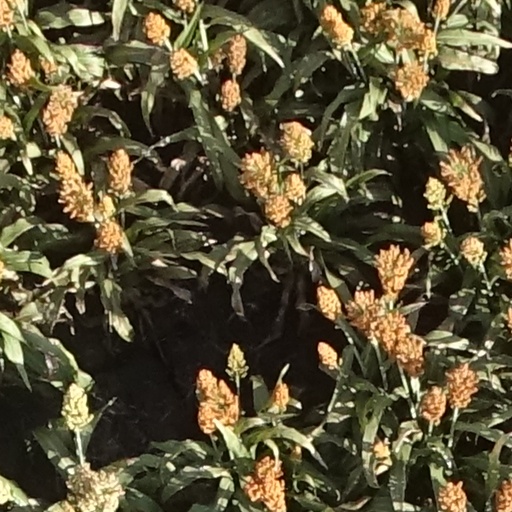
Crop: sorghum